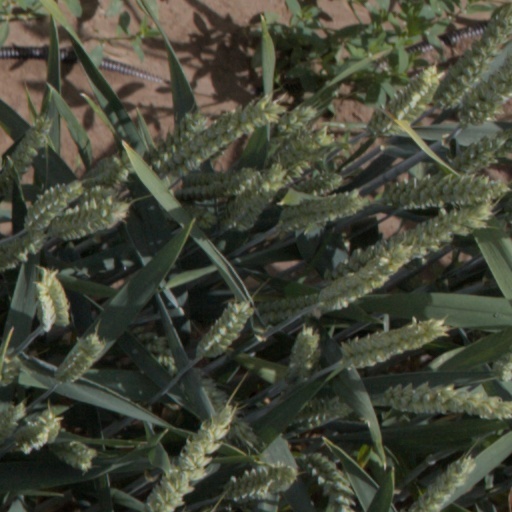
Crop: wheat